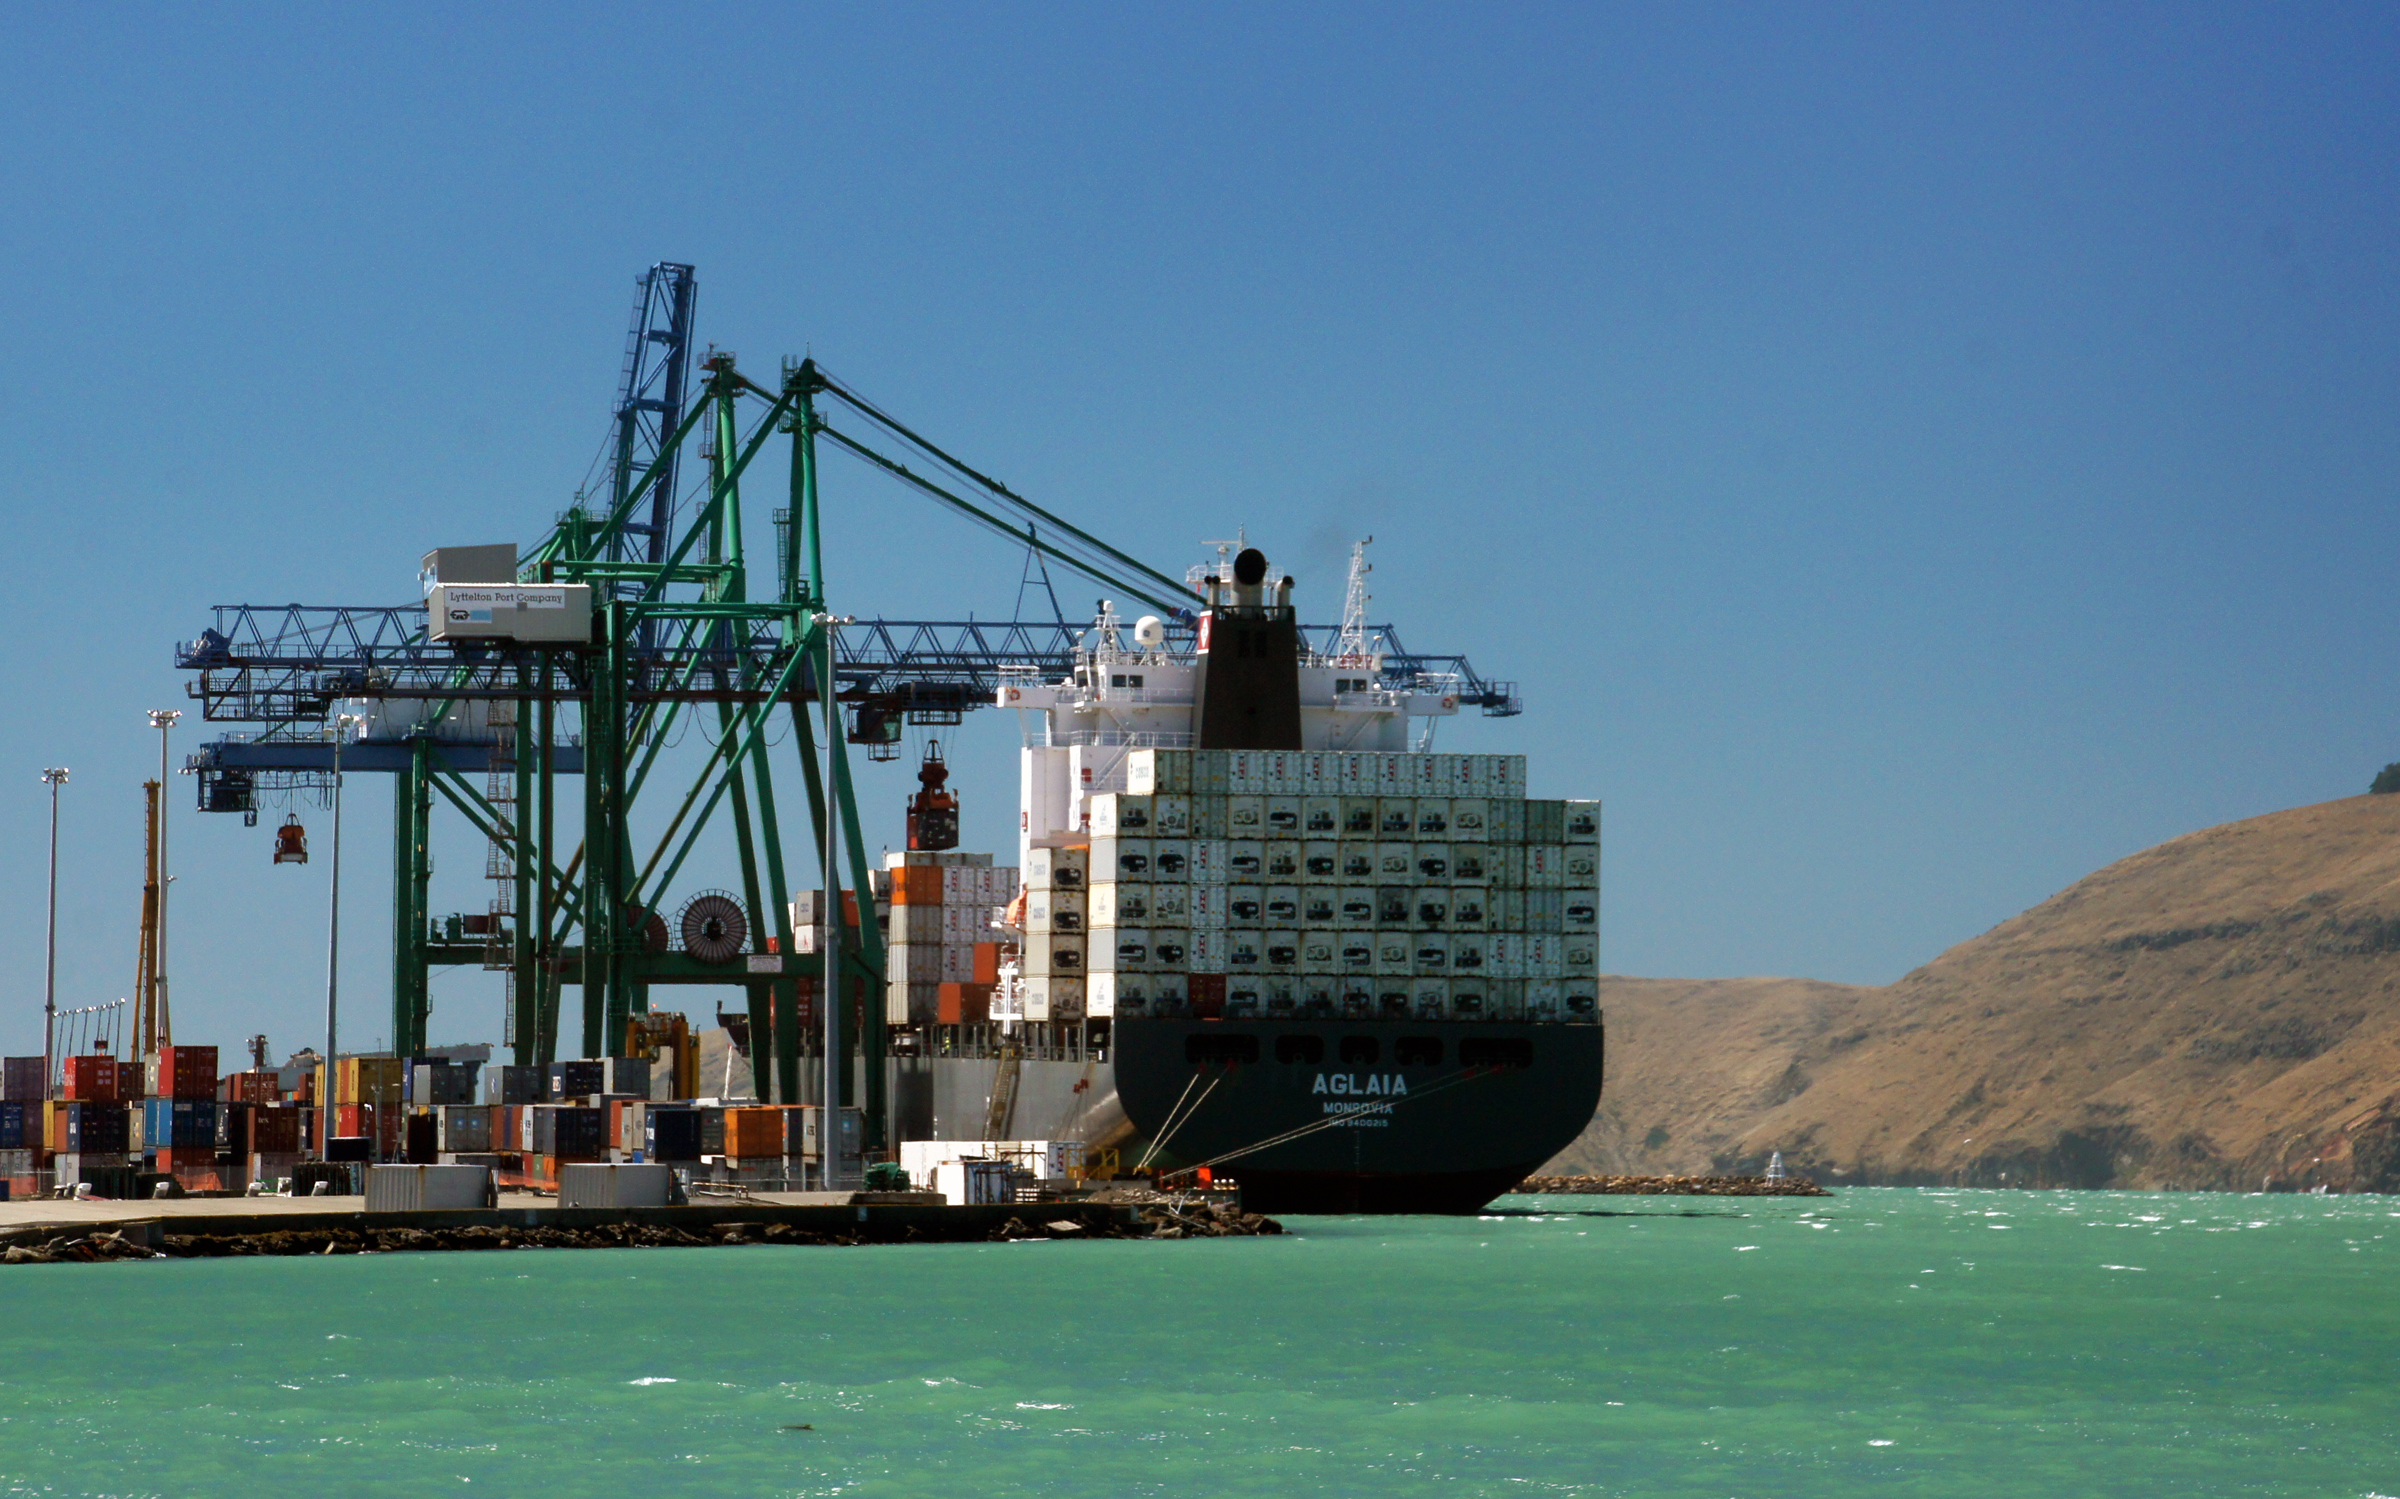
sea, ocean, ship, vehicle, port, cargo ship, publicdomain, infrastructure, ships, cargo, lyttleton, canterbury, watercraft, sonydslra580, shippingcontainers, tamron18270mmpzd, aglaiacontainership, container ship, freight transport, construction equipment, jackup rig